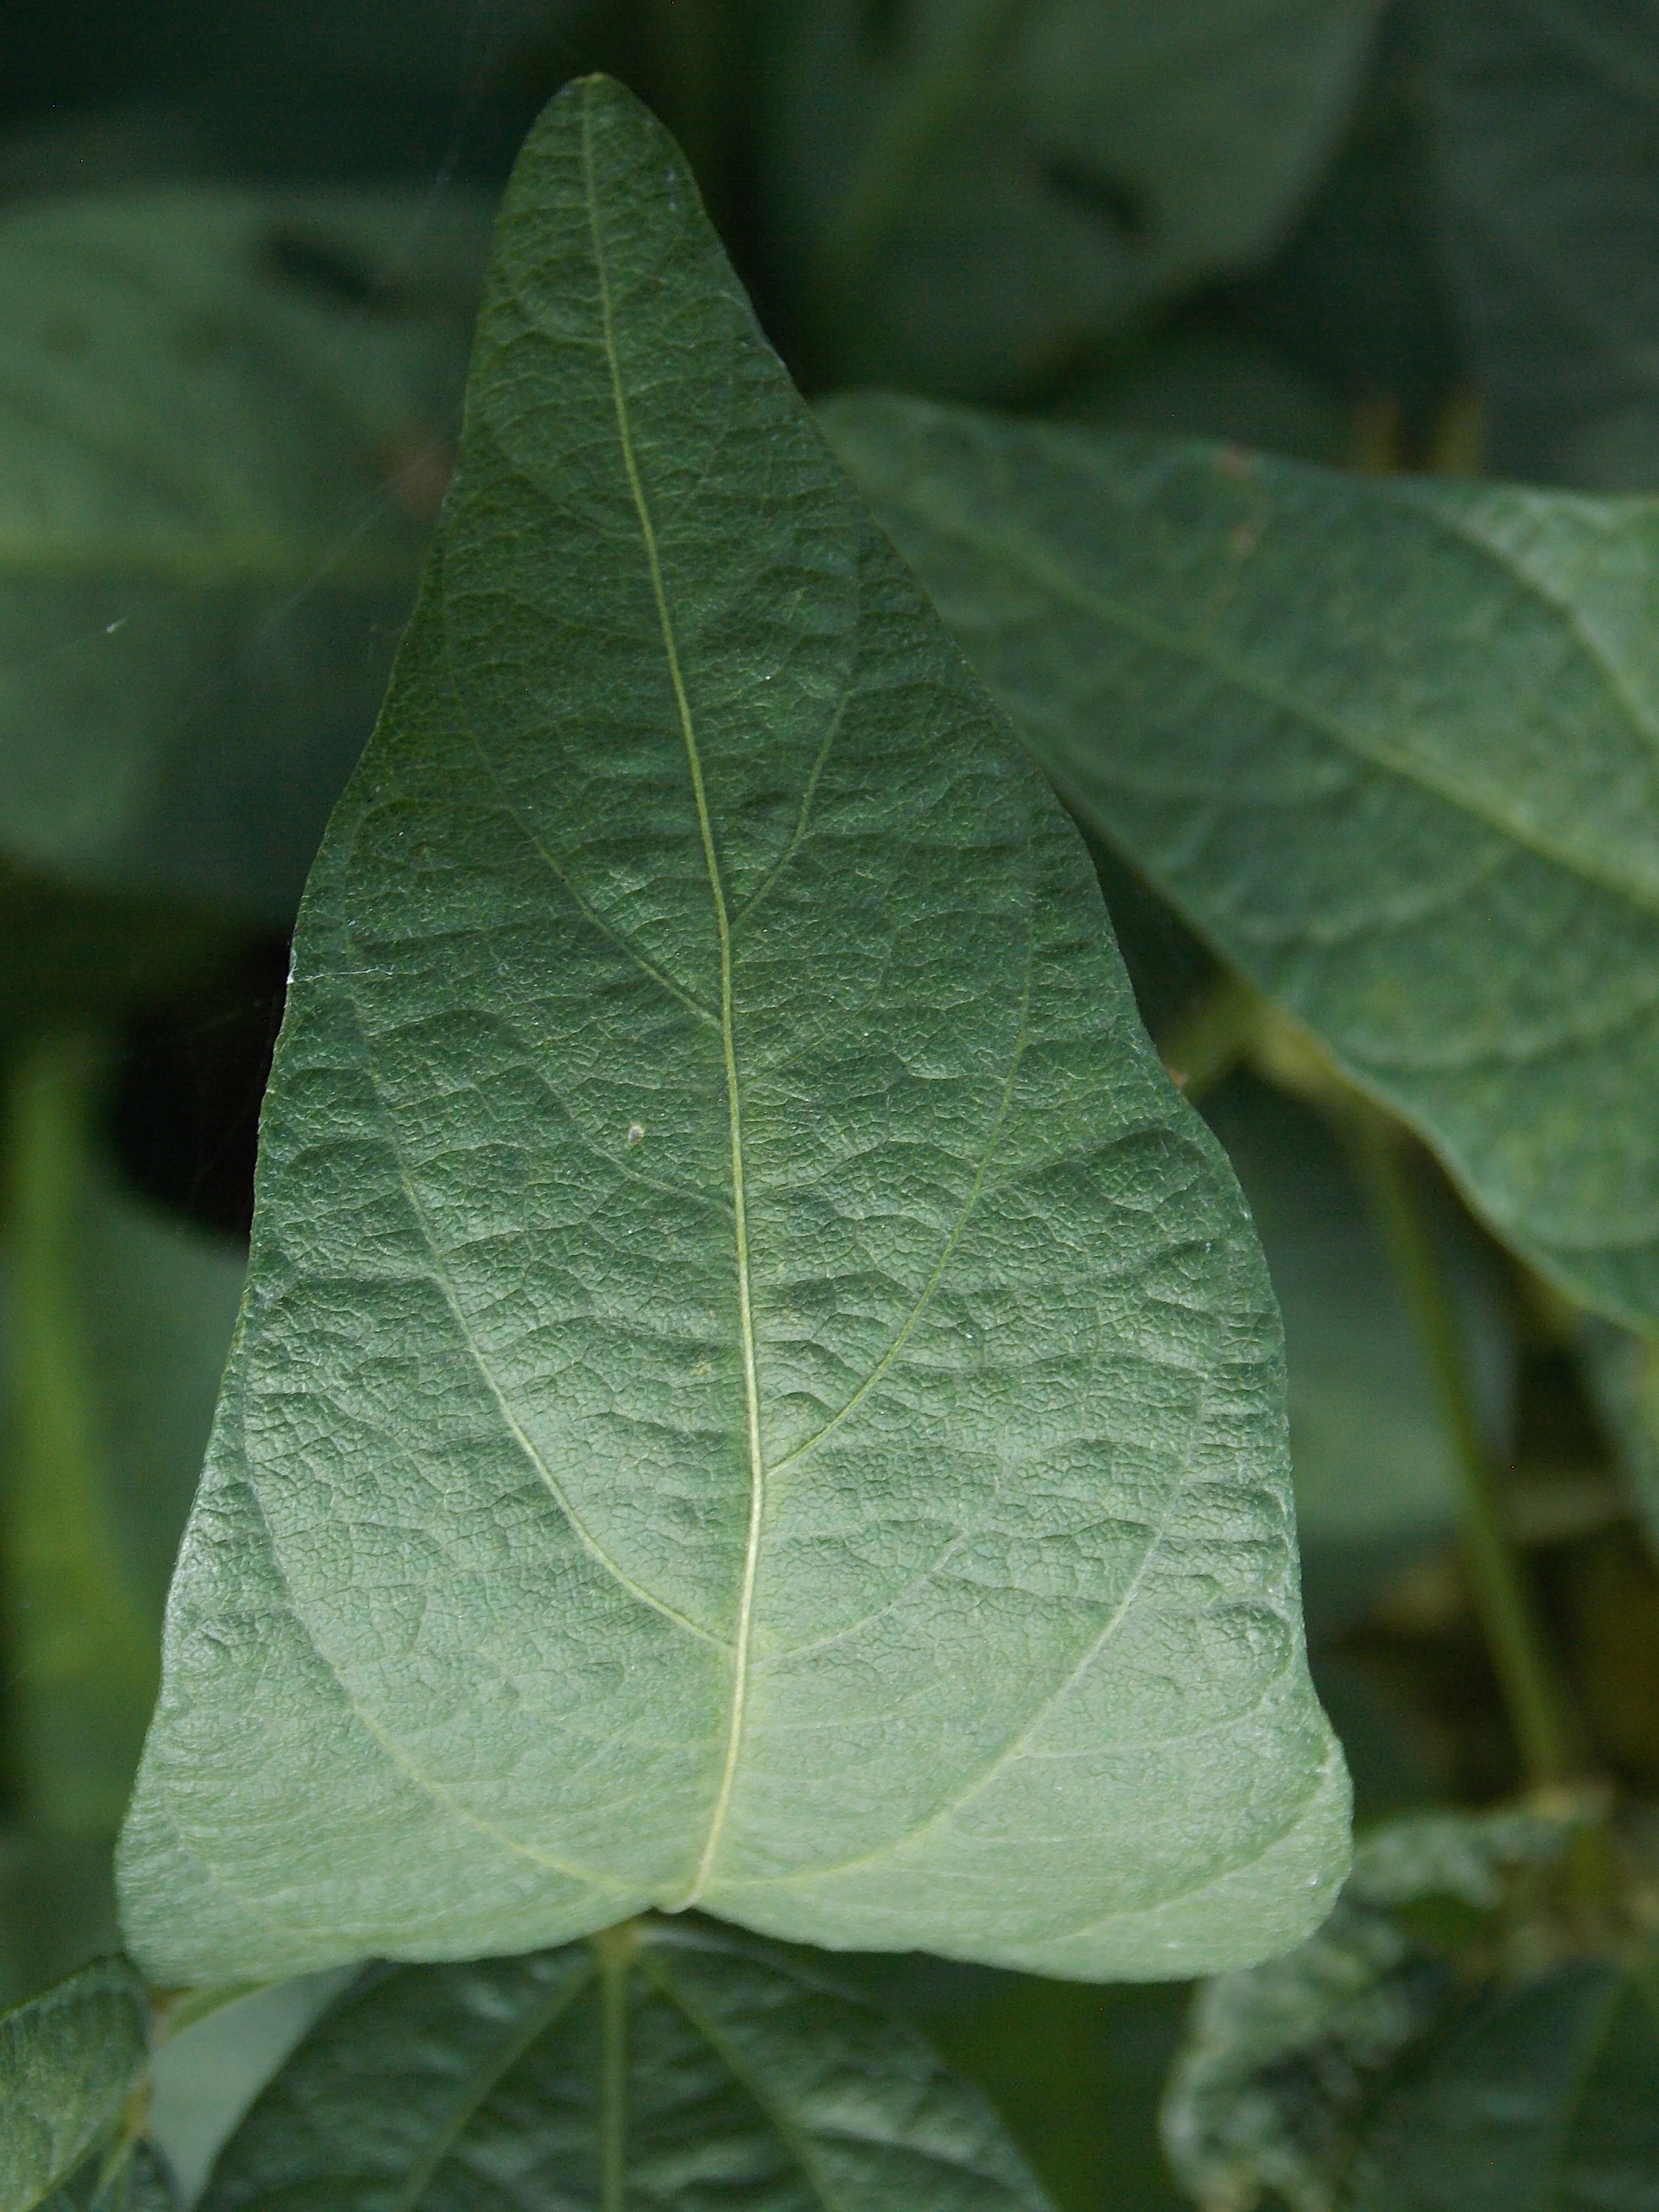
Label: Disease